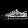
Label: Sneaker